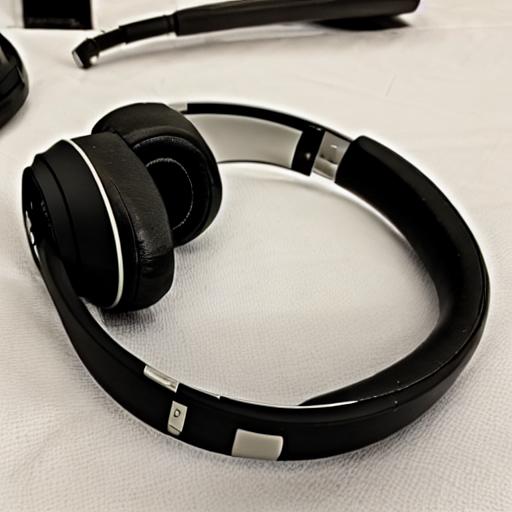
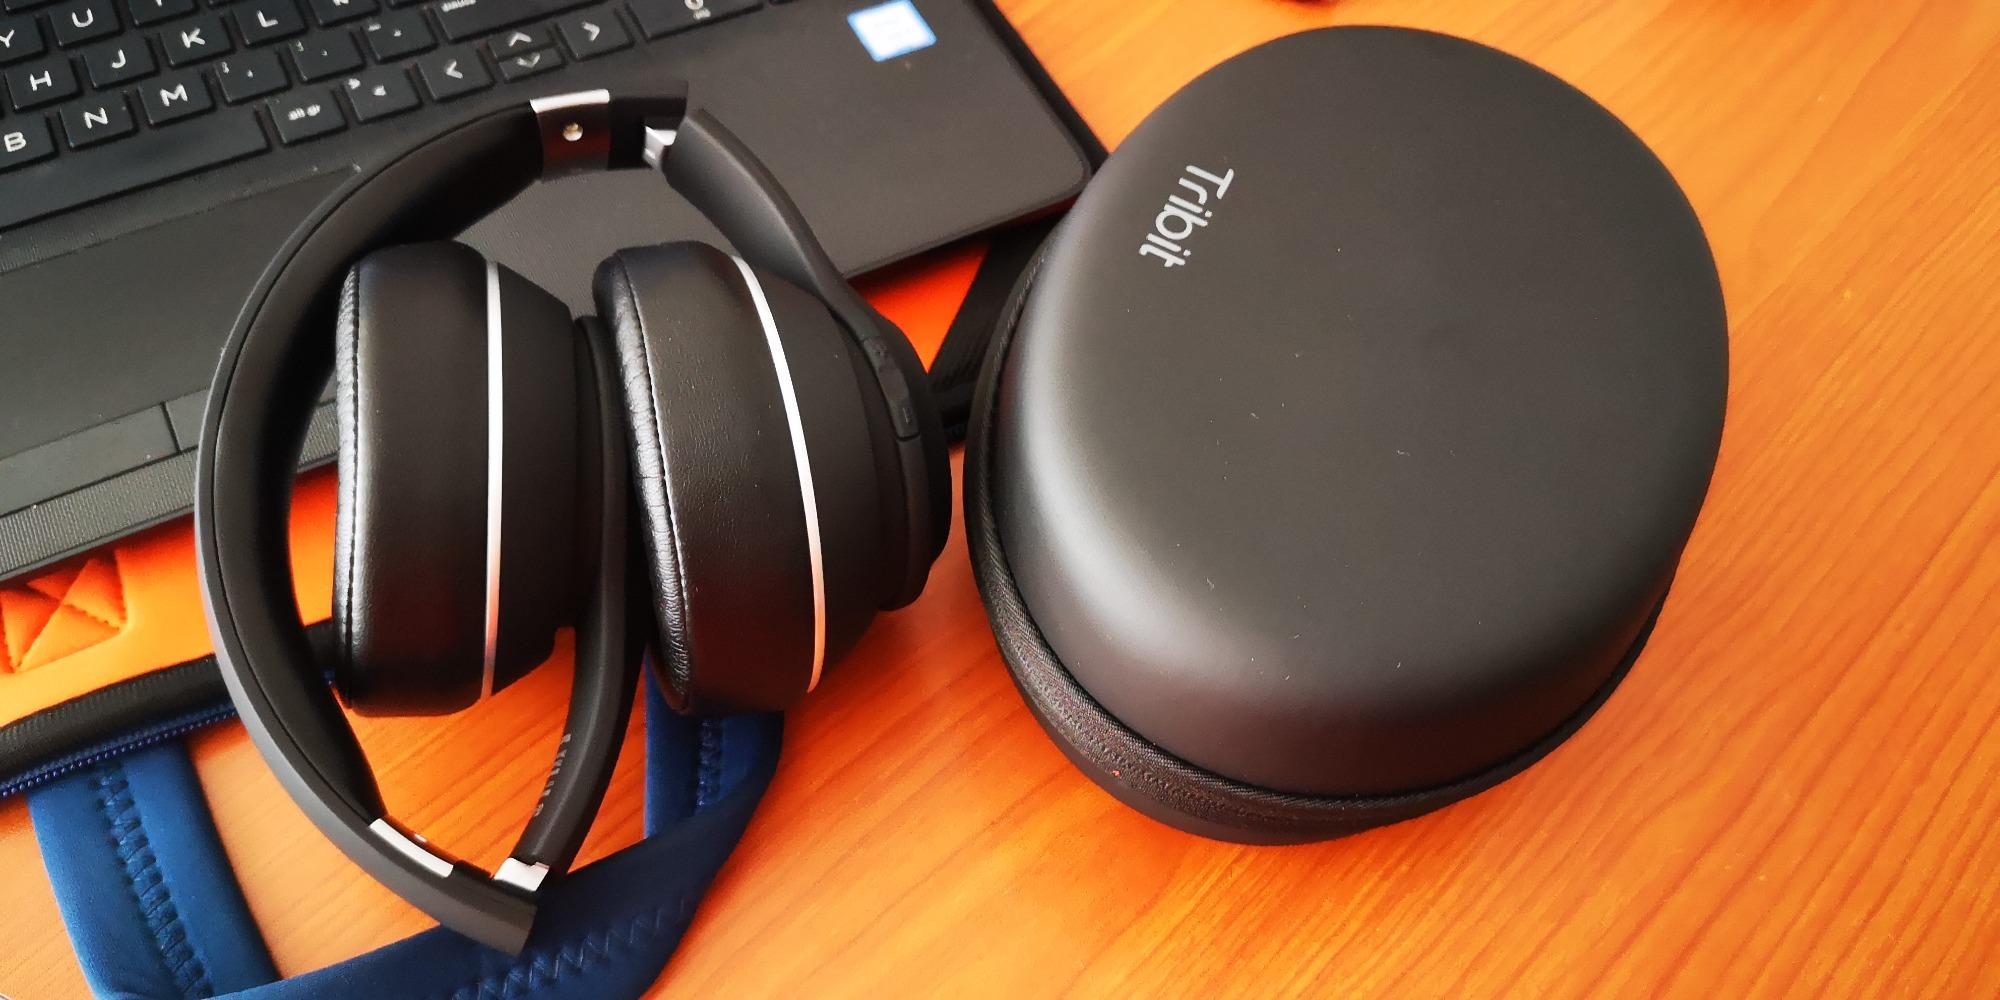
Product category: headphones
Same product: no